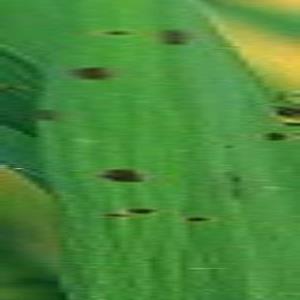
Disease: Brownspot